The Smithereens

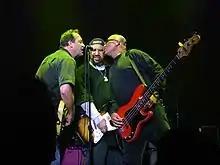
The Smithereens in Grapevine, Texas, 2007.

Babjak, Diken, and Mesaros are all from Carteret, New Jersey, and graduated from Carteret High School in 1975. In 1980, they formed the band with DiNizio, who was from Scotch Plains, New Jersey. DiNizio had placed a classified ad in "The Aquarian Weekly" looking for a drummer to help on a demo tape – Diken answered it and later introduced his schoolmates Babjak and Mesaros as well.